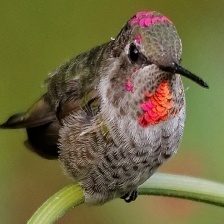
Species: ANNAS HUMMINGBIRD
Scientific name: CALYPTE ANNA
ImageNet parent category: hummingbird